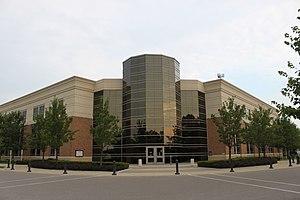
Canton Charter Township est un township située dans l’État américain du Michigan. C'est une banlieue de Détroit. En 2010, sa population est de 90 173 habitants.